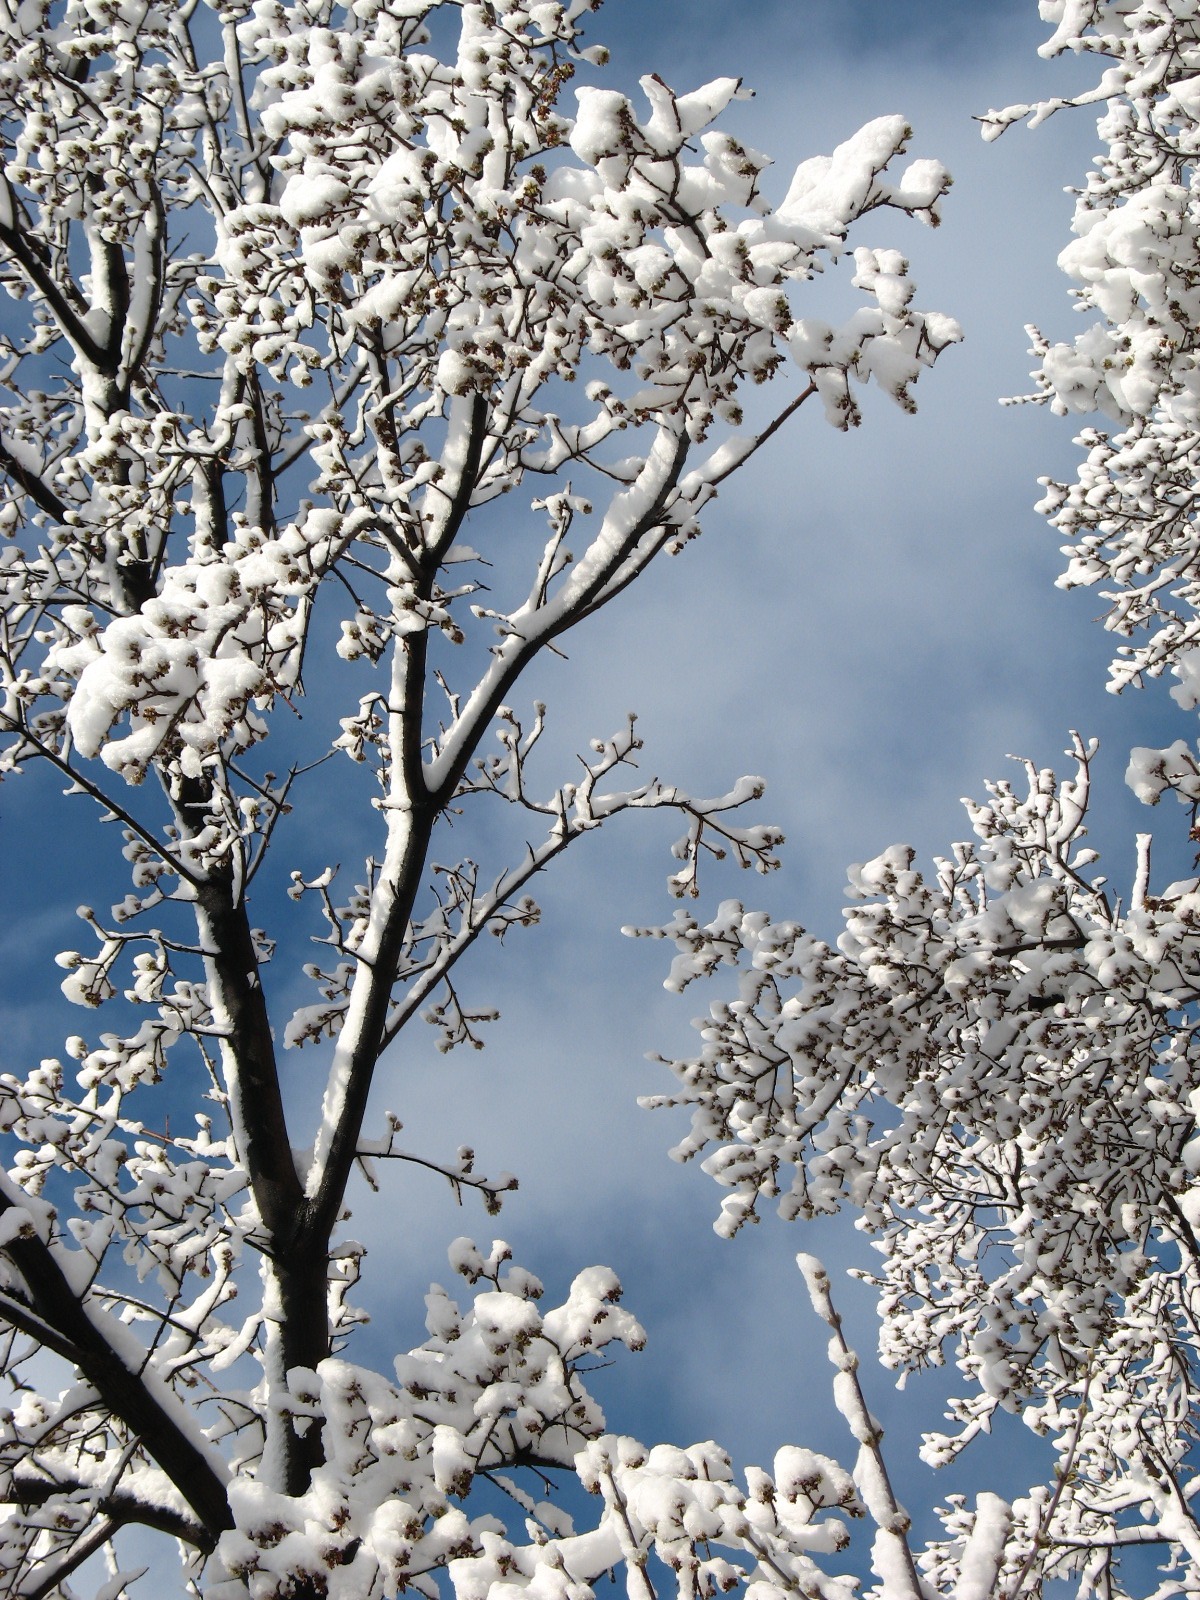
tree, nature, branch, blossom, snow, winter, cloud, plant, sky, sunshine, white, flower, frost, spring, natural, botany, blue, flora, season, cherry blossom, trees, grey, freezing, winter trees